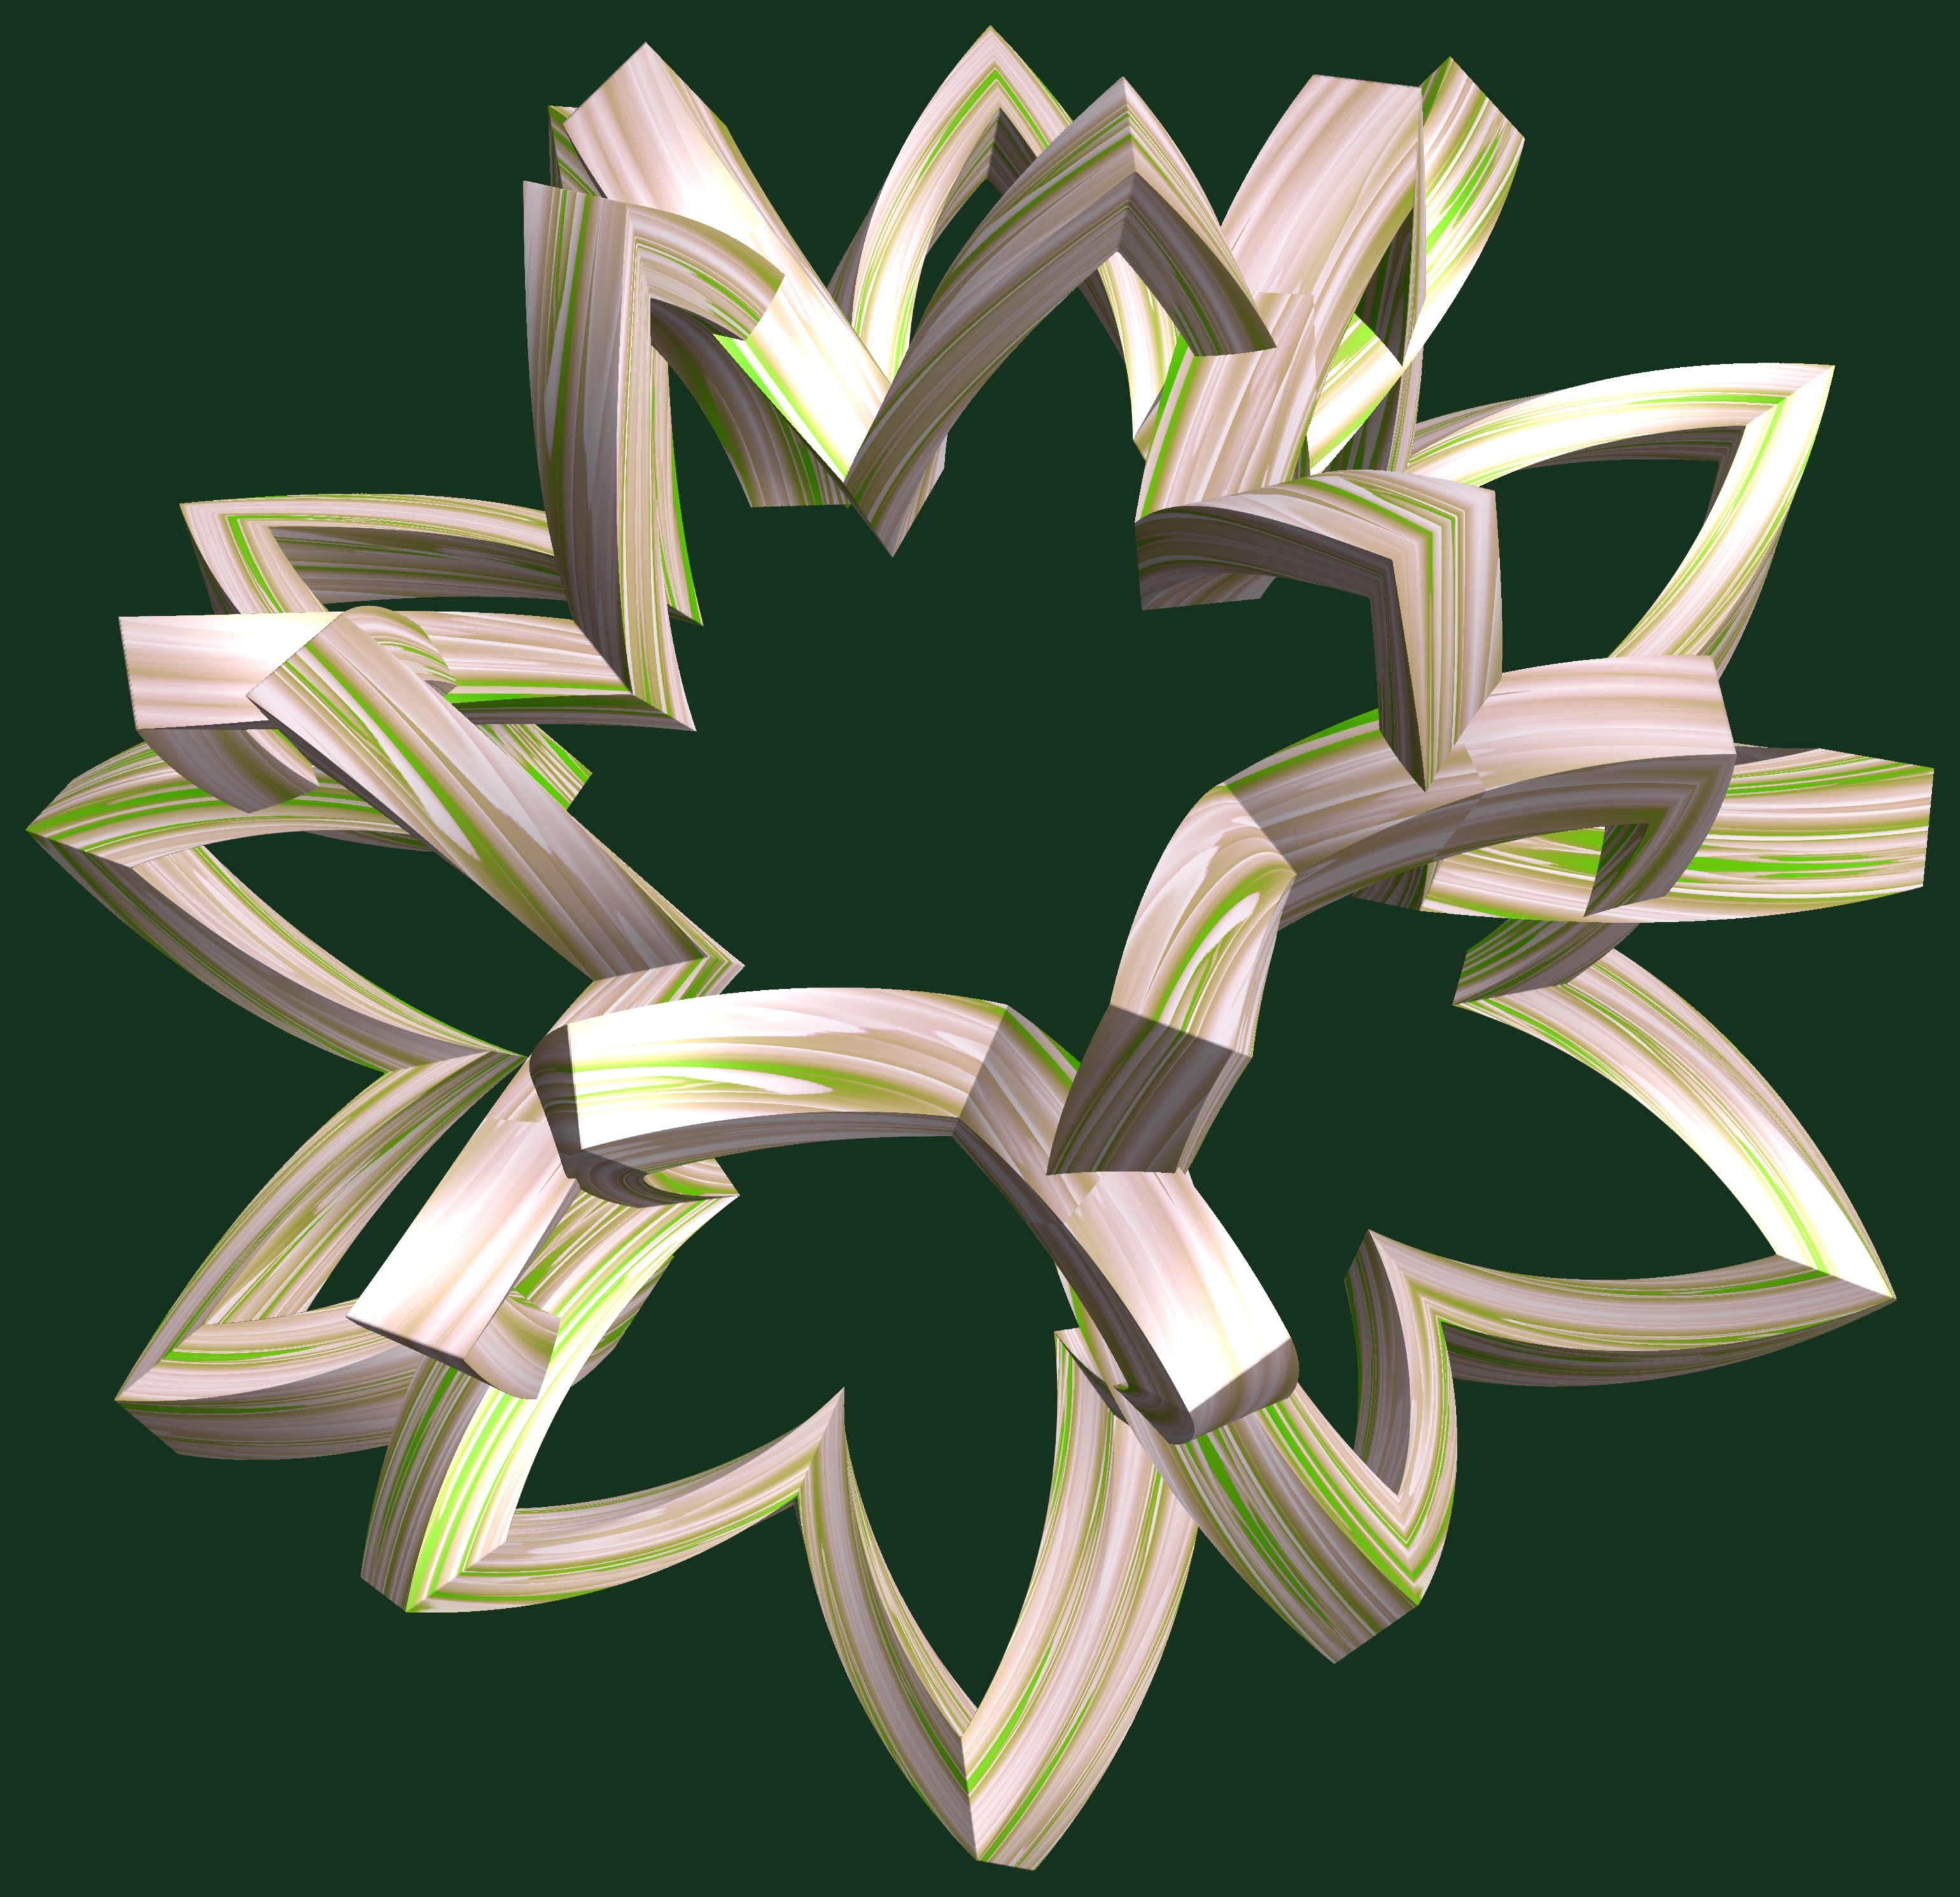
grass, branch, abstract, structure, plant, wheel, texture, leaf, flower, window, pattern, green, geometry, botany, flora, sculpture, art, cool image, design, symmetry, 3d, graphic, shape, torus, mathematica, cg, parametricplot3d, code, program, algorithm, mapping, geometricsculpture, tritorus, flowering plant, land plant